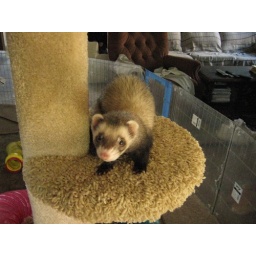
Natasha in the cat tree